Wynn

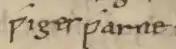
Wynn in the "Hildebrandslied" manuscript (830s): the text reads "ƿiges ƿarne".

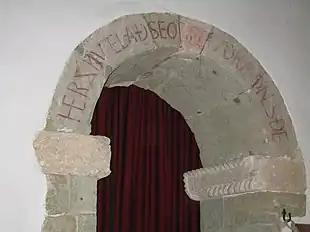
Capital wynn appears twice in this 10th century inscription in Breamore: "her sƿutelað seo gecƿydrædnes ðe (Here is manifested the Word to thee)."

Wynn or wyn (also spelled wen, win, ƿynn, ƿyn, ƿen, and ƿin) is a letter of the Old English alphabet, where it is used to represent the sound .